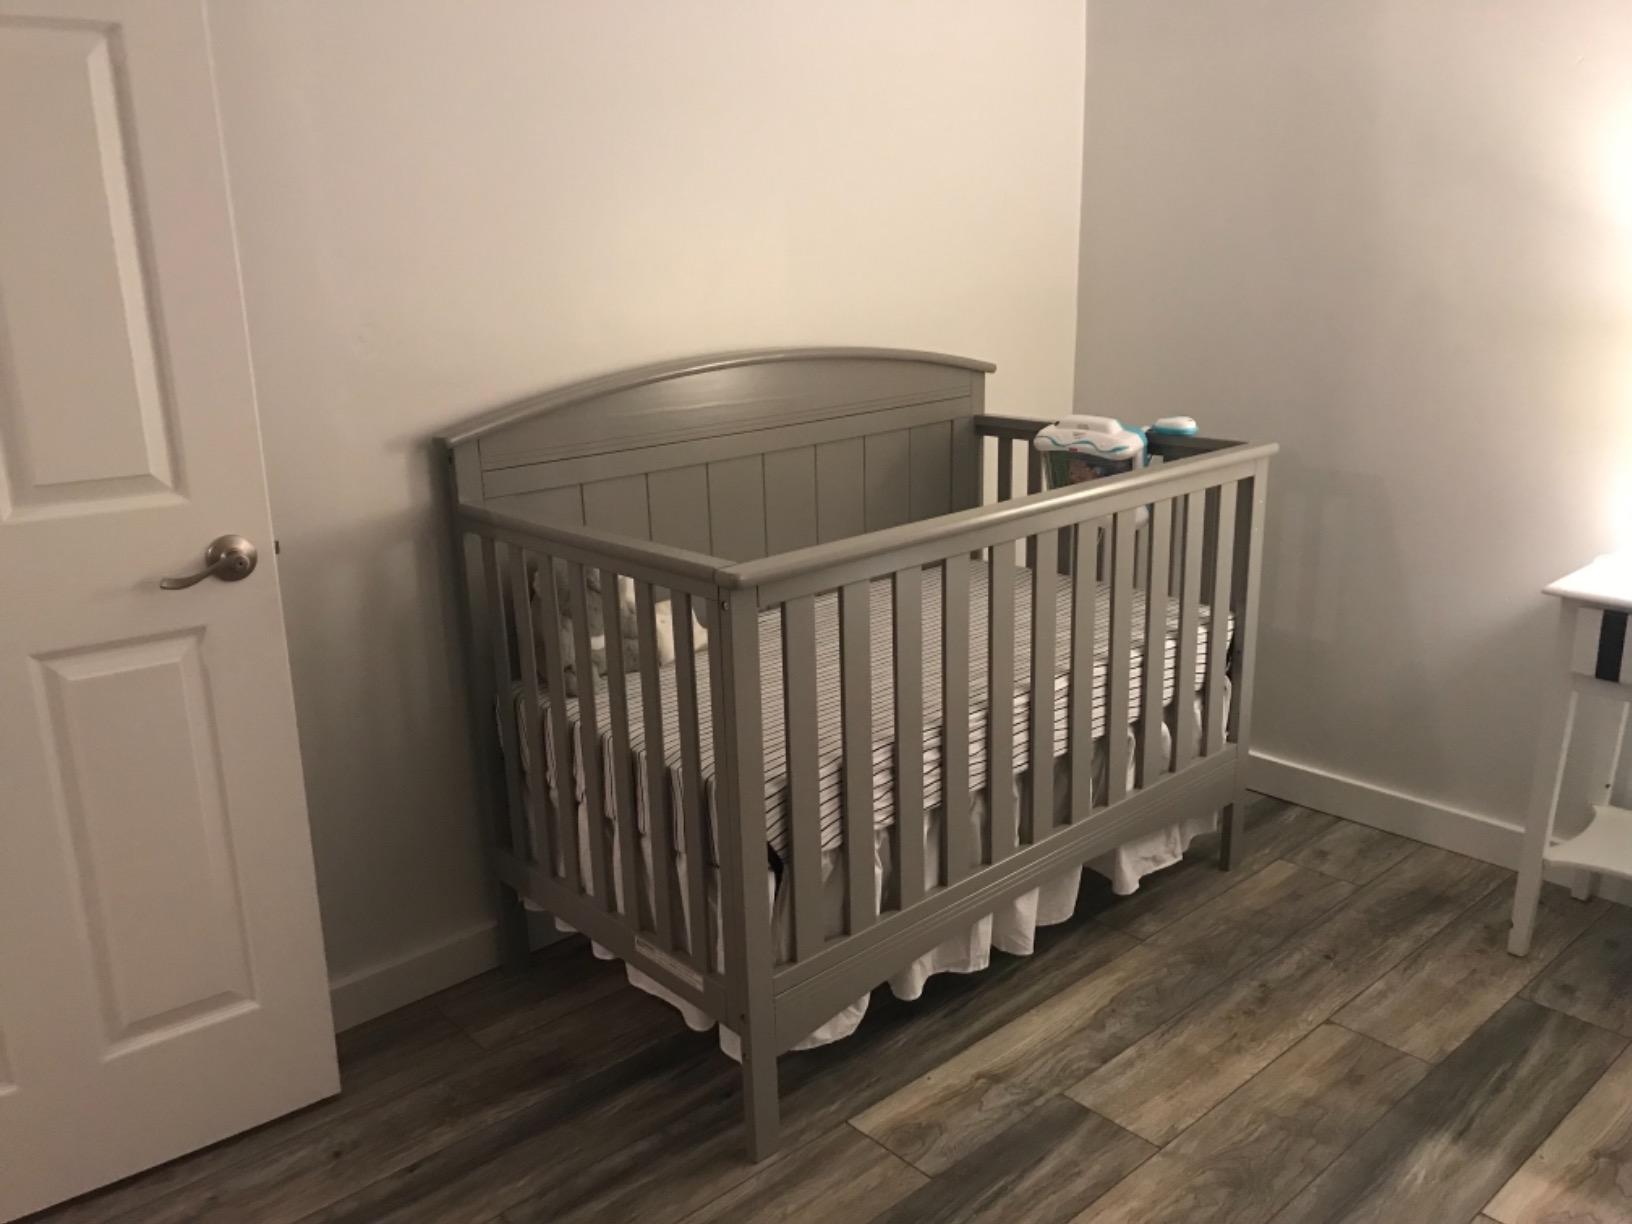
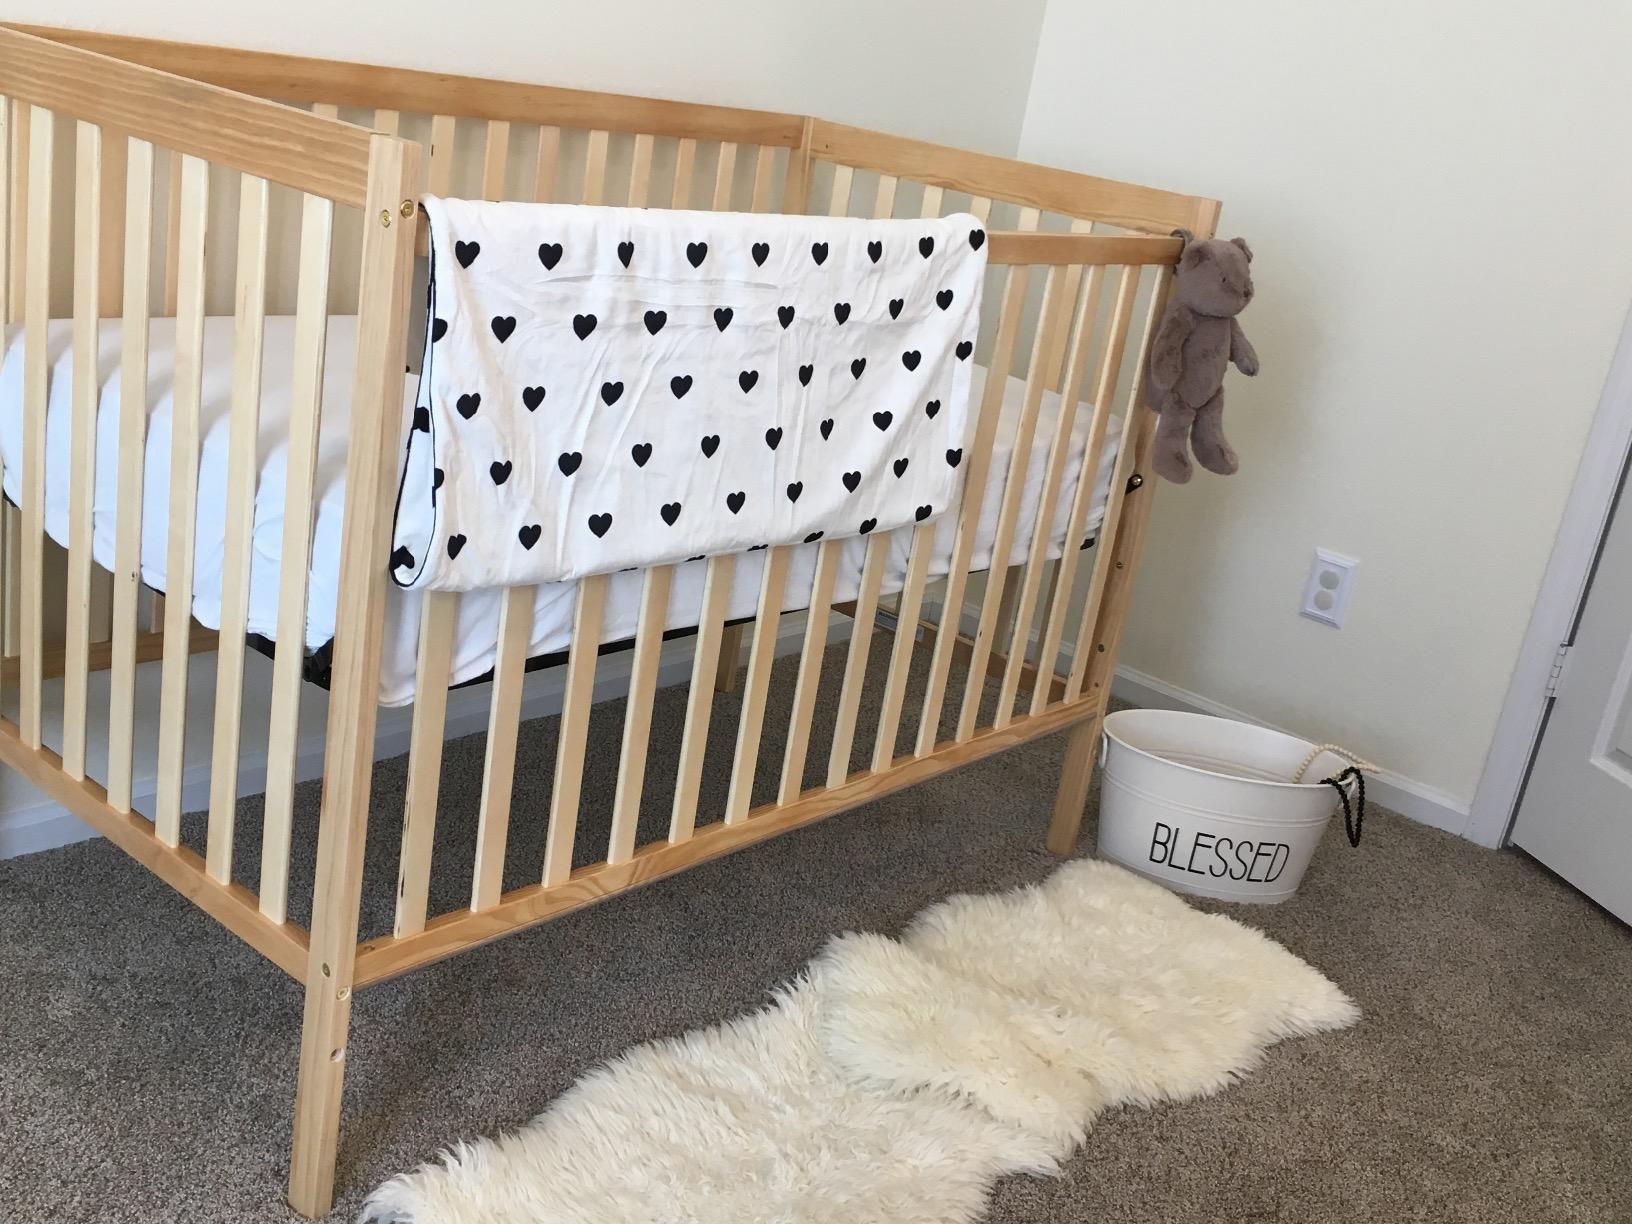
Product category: products_crib
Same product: no